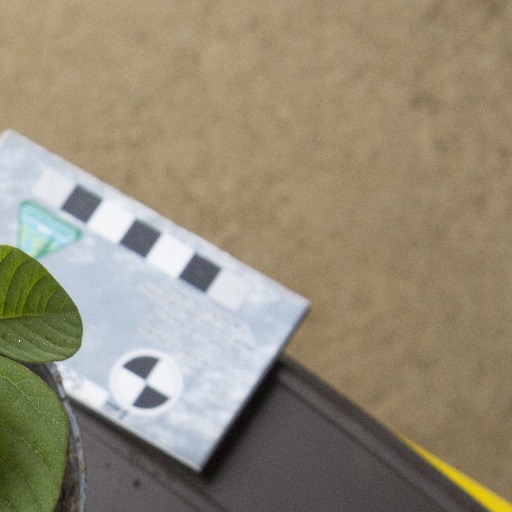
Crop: soybean